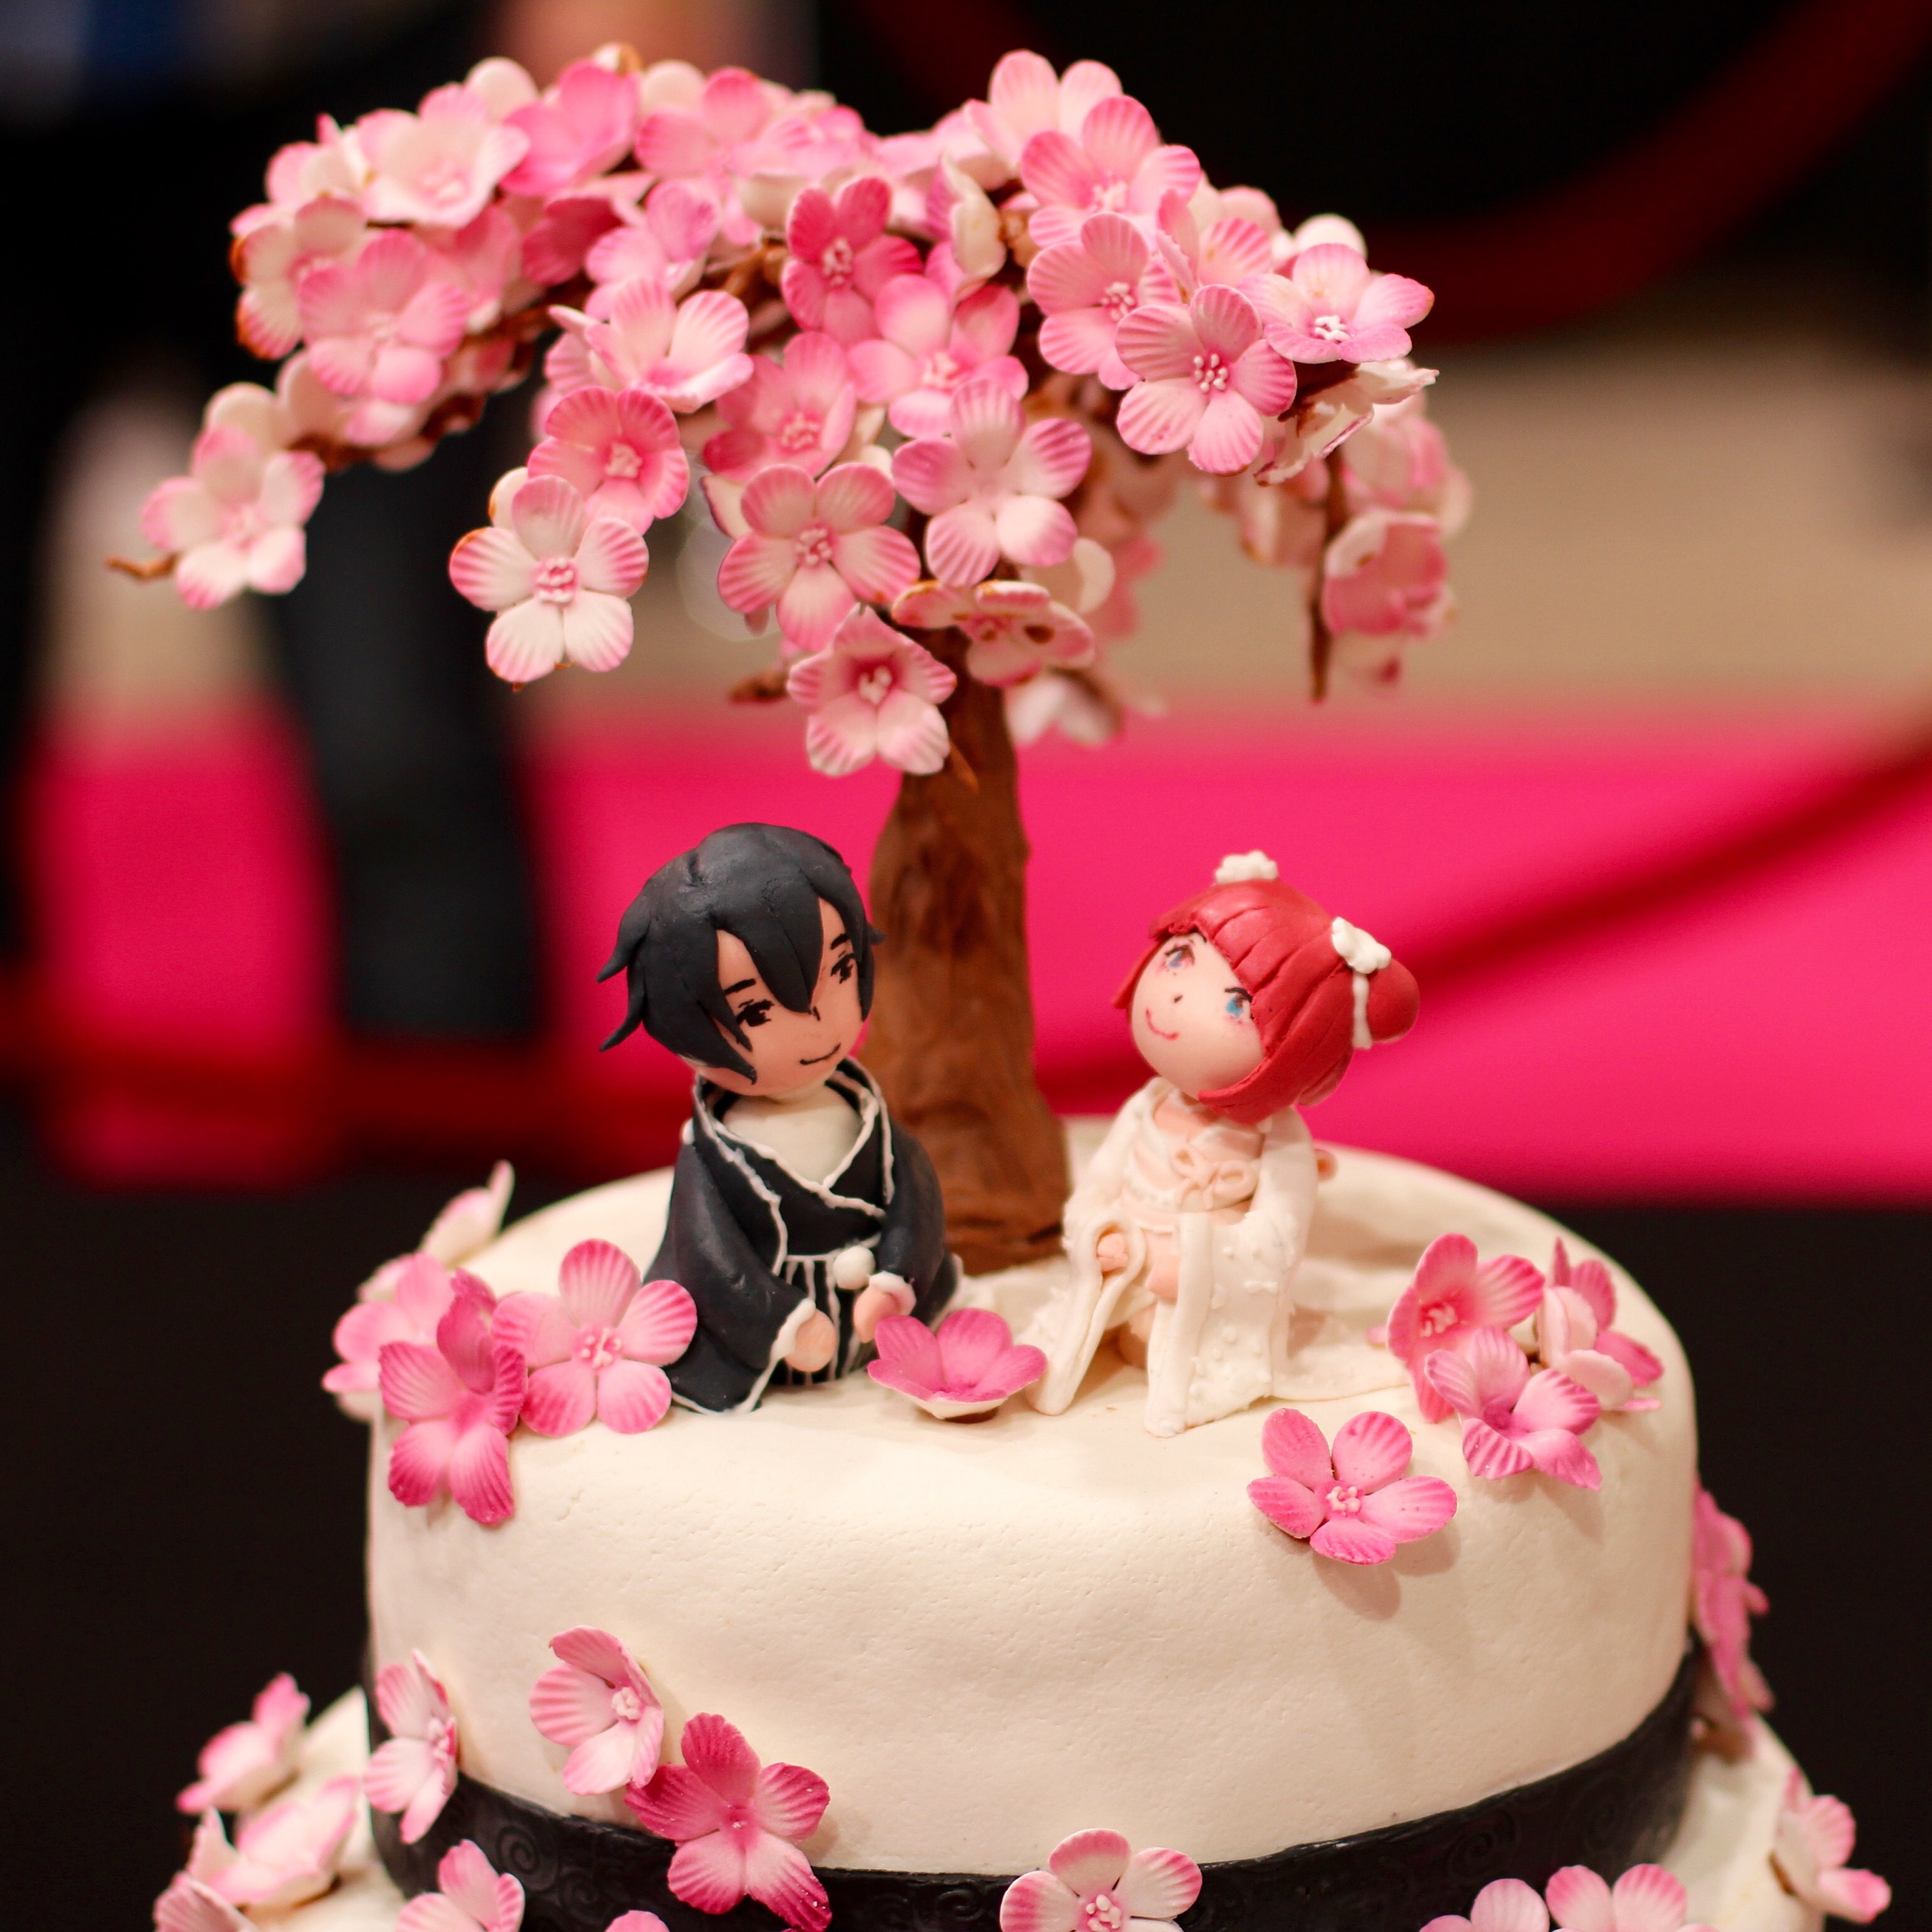
flower, decoration, food, pink, japan, dessert, wedding, cake, birthday cake, icing, style, sweetness, manga, wedding cake, cherry blossoms, torte, sugar paste, hanami, buttercream, cake decorating